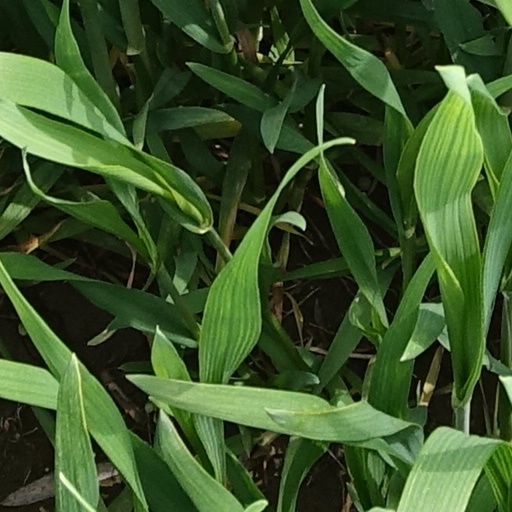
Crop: wheat